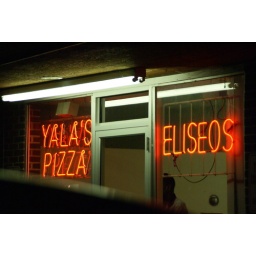
I was waiting in the car while my hubby went in for pizza at Yala's...